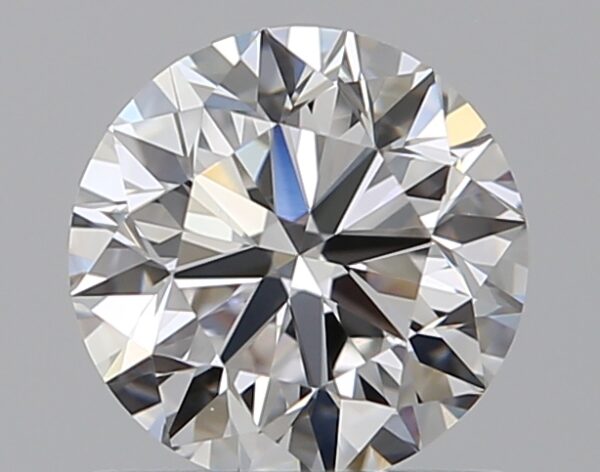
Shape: round
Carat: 0.8
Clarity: VVS1
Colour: F
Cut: VG
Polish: EX
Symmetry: VG
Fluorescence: N
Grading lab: GIA
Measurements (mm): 5.82 x 5.87 x 3.7